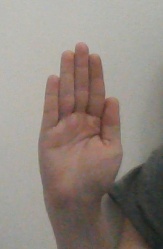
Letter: seen